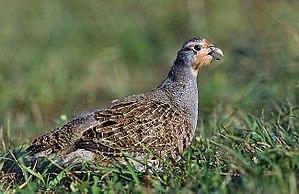
Le gibier désigne l'ensemble des animaux sauvages terrestres chassés pour consommer ou vendre leur viande, dite viande de brousse en zone tropicale.